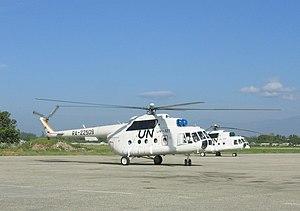
Le Mil Mi-17 est un hélicoptère de transport moyen soviétique puis russe. Il a été développé à partir du Mi-8.